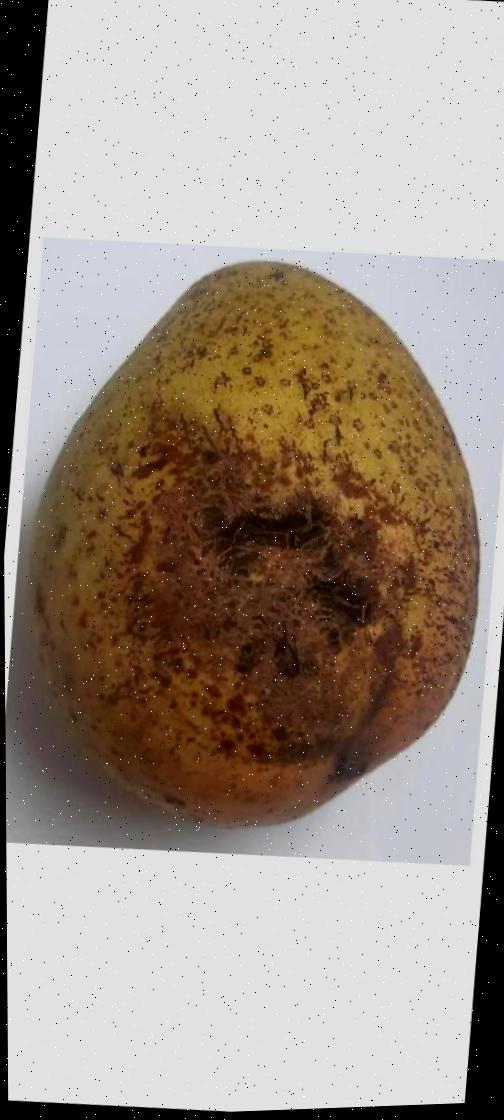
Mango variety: Ashshina Classic